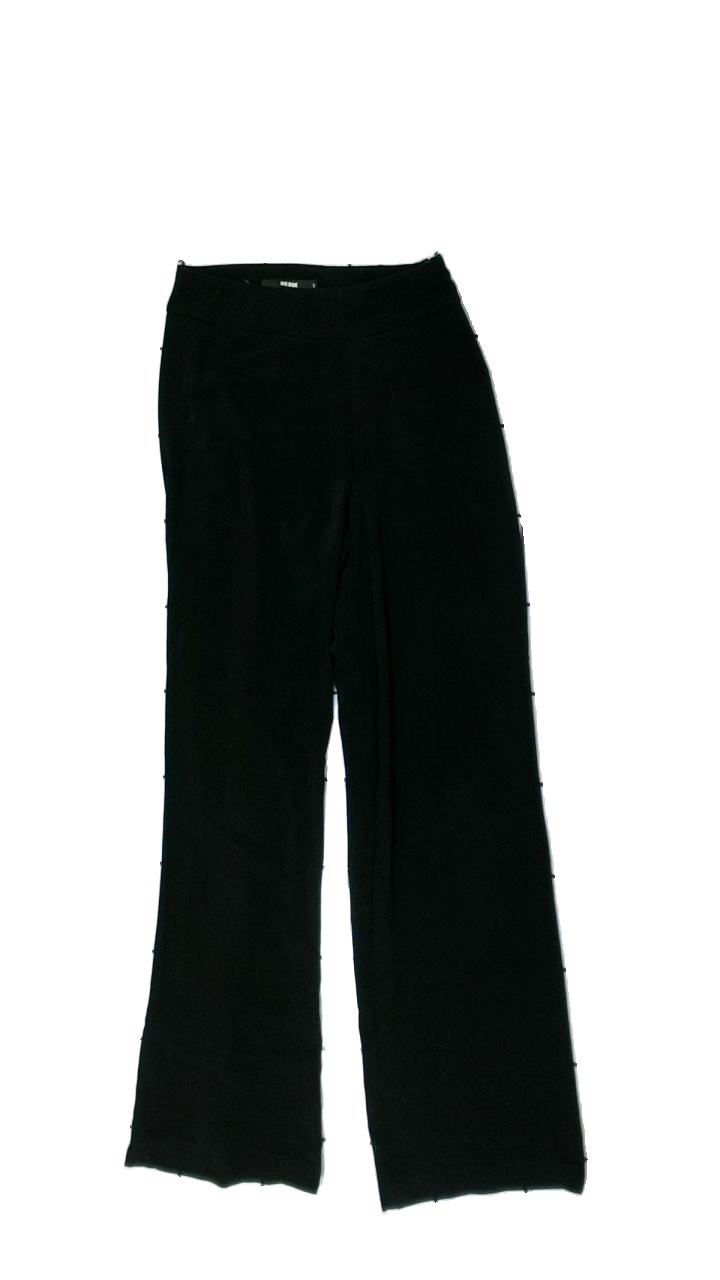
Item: Trousers (Ladies)
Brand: Bikbok
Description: svarta byxor, lite luddiga
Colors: Black
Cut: Regular
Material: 100% polyester
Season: All
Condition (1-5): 4
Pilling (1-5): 5
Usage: Reuse
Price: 50-100